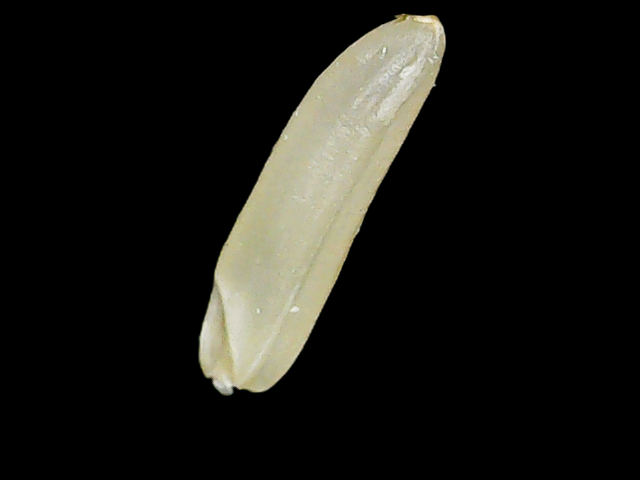
Rice variety: Binadhan25